European printmaking in the 19th century

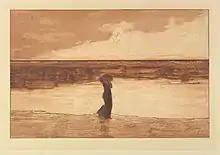
Print from the series "A Life" (1884-1898), by Max Klinger, The Metropolitan Museum of Art, New York

Linked to symbolism is the Pont-Aven School, whose artists had a special predilection for lithography. In that town Breton met between 1888 and 1894 a series of artists led by Paul Gauguin, who developed a style heir to post-impressionism with a tendency to primitivism and a taste for the exotic, with varied influences ranging from medieval art to Japanese art. They developed a style called synthetism, characterized by the search for formal simplification and recourse to memory as opposed to painting copied from nature. Gauguin and Émile Bernard produced several zincographs during this period, which were exhibited at the exhibition "Peintures du Groupe Impressionniste et Synthétiste" organized at the Café Volpini in Paris in 1889. Gauguin presented eleven zincographs ("Dessins lithographiques") and Bernard six ("Les bretonneries"), showing landscapes and people of Brittany in a synthesist style. Other members of the group who practiced printmaking were Armand Seguin, Maxime Maufra and Roderic O'Conor. Later, during his stay in Tahiti, Gauguin practiced woodcut, to which he transferred his pictorial compositions of the time.